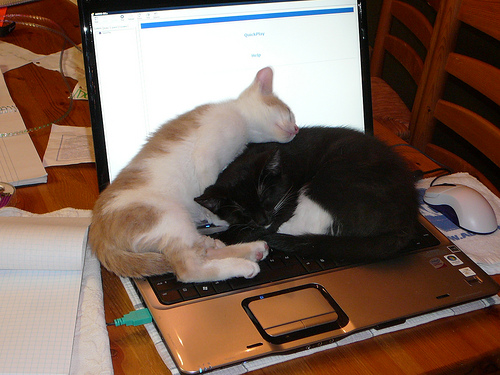
user: Given an image and a question. Answer the question in a short answer. Question: What do these animals eat? Short Answer:
assistant: cat food